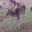
Label: deer